Question: Please indicate a possible affordance area of baseball bat that can be used for holding
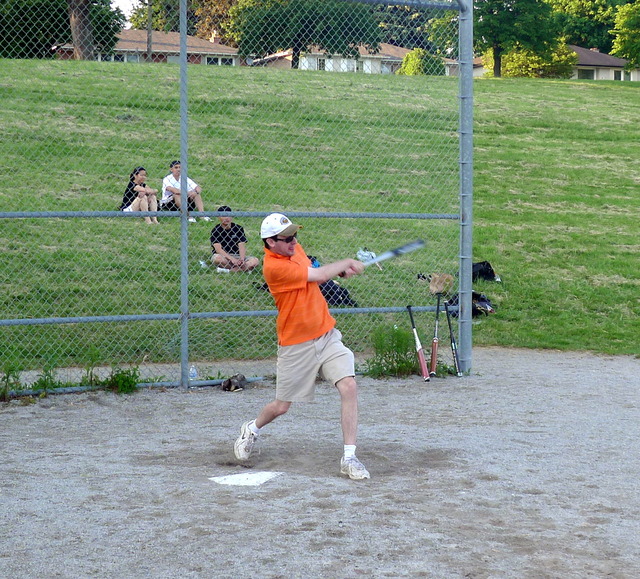
Answer: [333.332, 252.678, 370.155, 283.151]